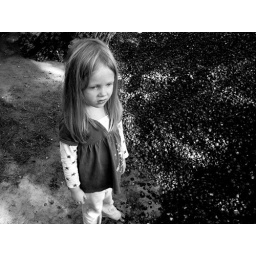
emma grace standing by the macadamia shells. she was so cute, she wanted to help us get the grass up!